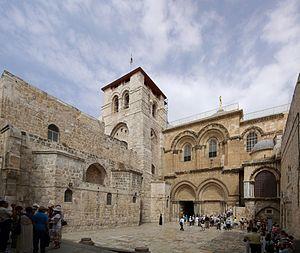
L’église du Saint-Sépulcre ou basilique du Saint-Sépulcre, également appelée basilique de la Résurrection ou Agia Anastasis par les chrétiens d'Orient, est une église chrétienne située dans le quartier chrétien de la Vieille ville de Jérusalem. Cette basilique est vénérée par une grande partie des chrétiens qui y vont en pèlerinage depuis le IVᵉ siècle, dépassant au début du XXIᵉ siècle le million de pèlerins par an sur les 1,9 million de visiteurs qu'accueille Israël. Il s’agit d'un sanctuaire englobant selon la tradition le lieu de la crucifixion, ainsi que la grotte où le corps du Christ fut déposé après sa mort. Par inférence, c'est là qu'aurait eu lieu la résurrection.